Berkeley Cars

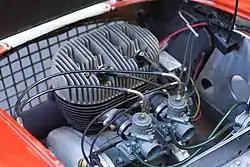
Berkeley SA328 Excelsior engine

After 163 of the SA322 cars had been manufactured, a change was made to the SE328 model with a 328 cc Excelsior engine offering . The production run ran from Jan 1957 to April 1958 with chassis numbers from 164 to 1422, many being exported to the United States where it sold for approximately $1600 (equivalent to $ today). The manufacture touted the number 70, meaning it could reach and had an average fuel economy of 70 mpg. The export model was differentiated by having separate headlamps whereas on the home market they were faired into the wings, although the export type lamps could be specified.